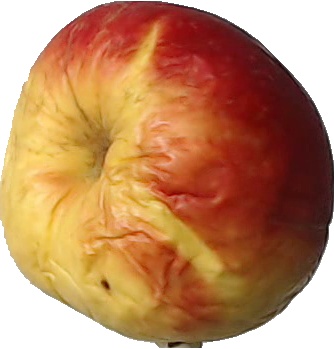
Label: apple_red_yellow_1